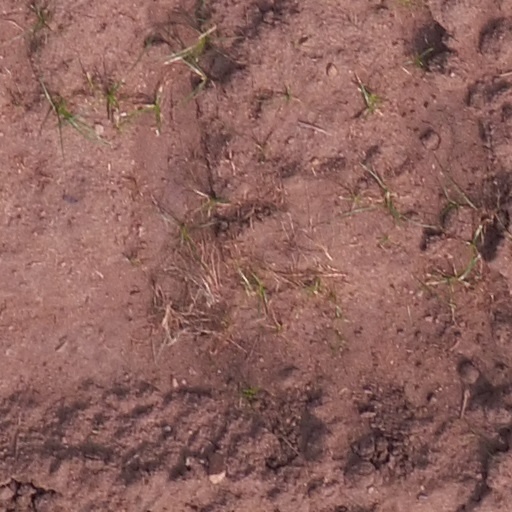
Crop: maize; corn